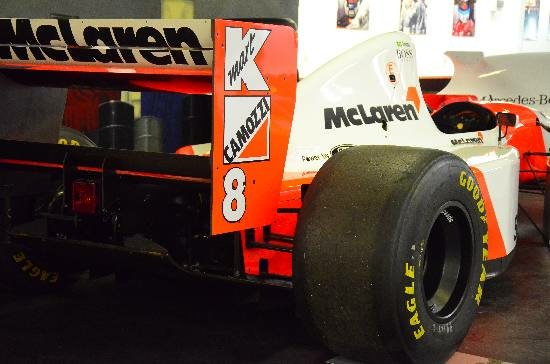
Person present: No